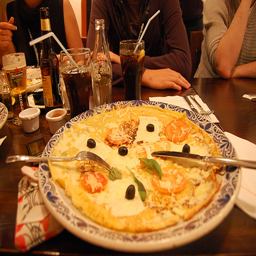
a very large pizza with a fork and a knife
A thin crust pizza with tomatoes, olive and cheese on it.
A delicious plate full of good and healthy good looking food.
A plate of pizza on a restaurant table.
A plate topped with a cheesy pizza with toppings.